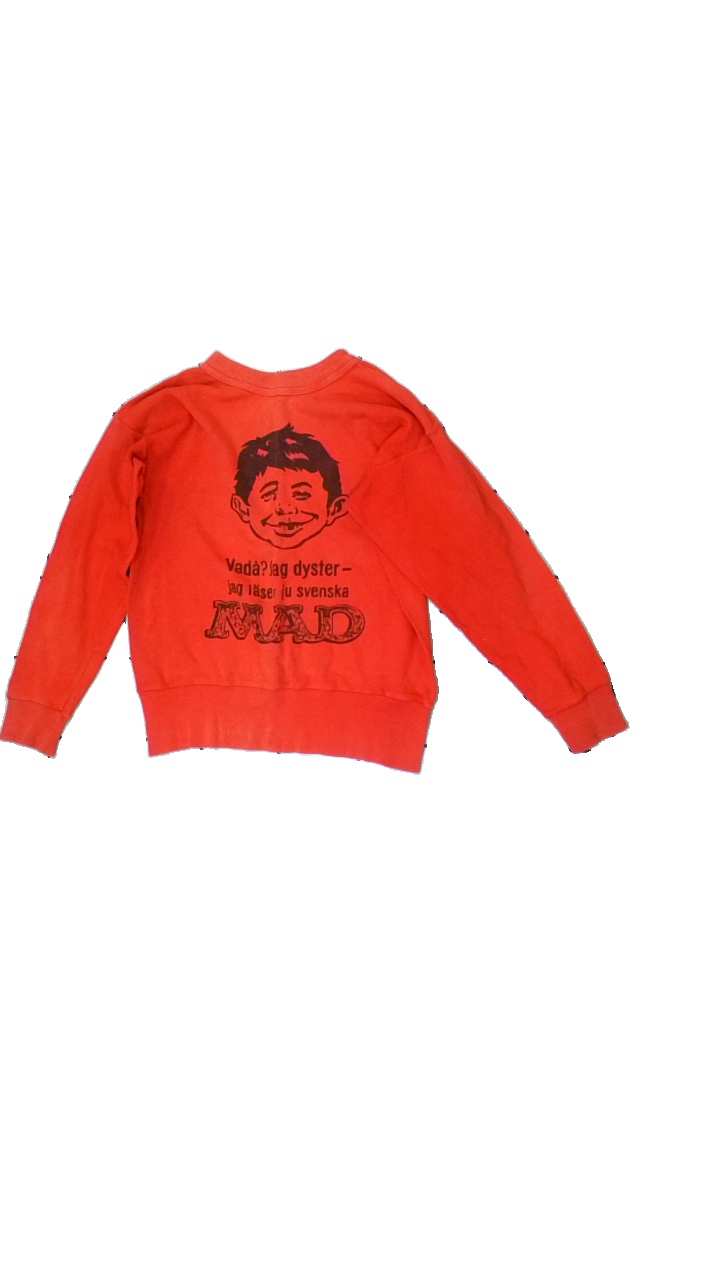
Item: Sweater (Children)
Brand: Missing
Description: red sweatshirt with print
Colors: Black, Red
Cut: Regular, C-collar
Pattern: Other
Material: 100% Cotton
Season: All
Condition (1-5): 1
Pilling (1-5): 5
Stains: Minor
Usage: Recycle
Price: <50